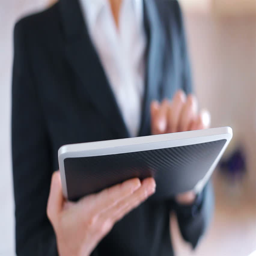
attractive businesswoman in a suit with tablet computer in the hands